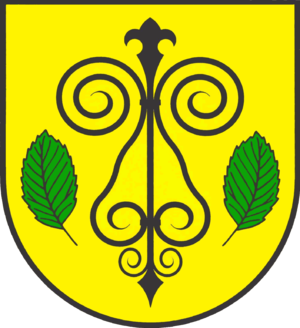
Langsted
Coat of arms of Langsted
Langsted eller Langstedt er en landsby og kommune beliggende omtrent 20 km syd for Flensborg på midtsletten ved Trenen liger overfor nabobyen Eggebæk i Sydslesvig. Administrativt hører kommunen under Slesvig-Flensborg kreds i den nordtyske delstat Slesvig-Holsten. Kommunen samarbejder på administrativt plan med andre kommuner i omegnen i Eggebæk kommunefællesskab. I kirkelig henseende hører Langsted under Eggebæk Sogn. Sognet lå i Ugle Herred, da området tilhørte Danmark.